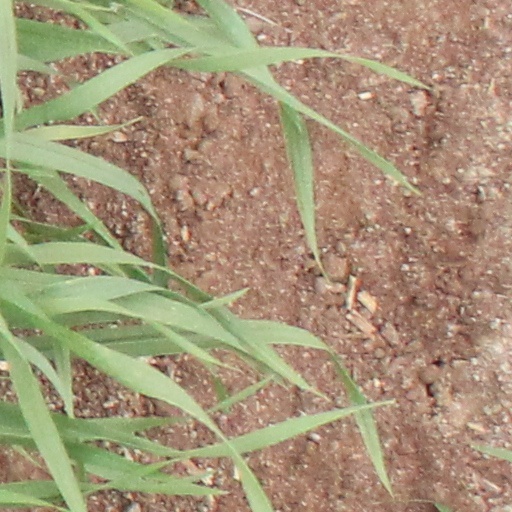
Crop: wheat